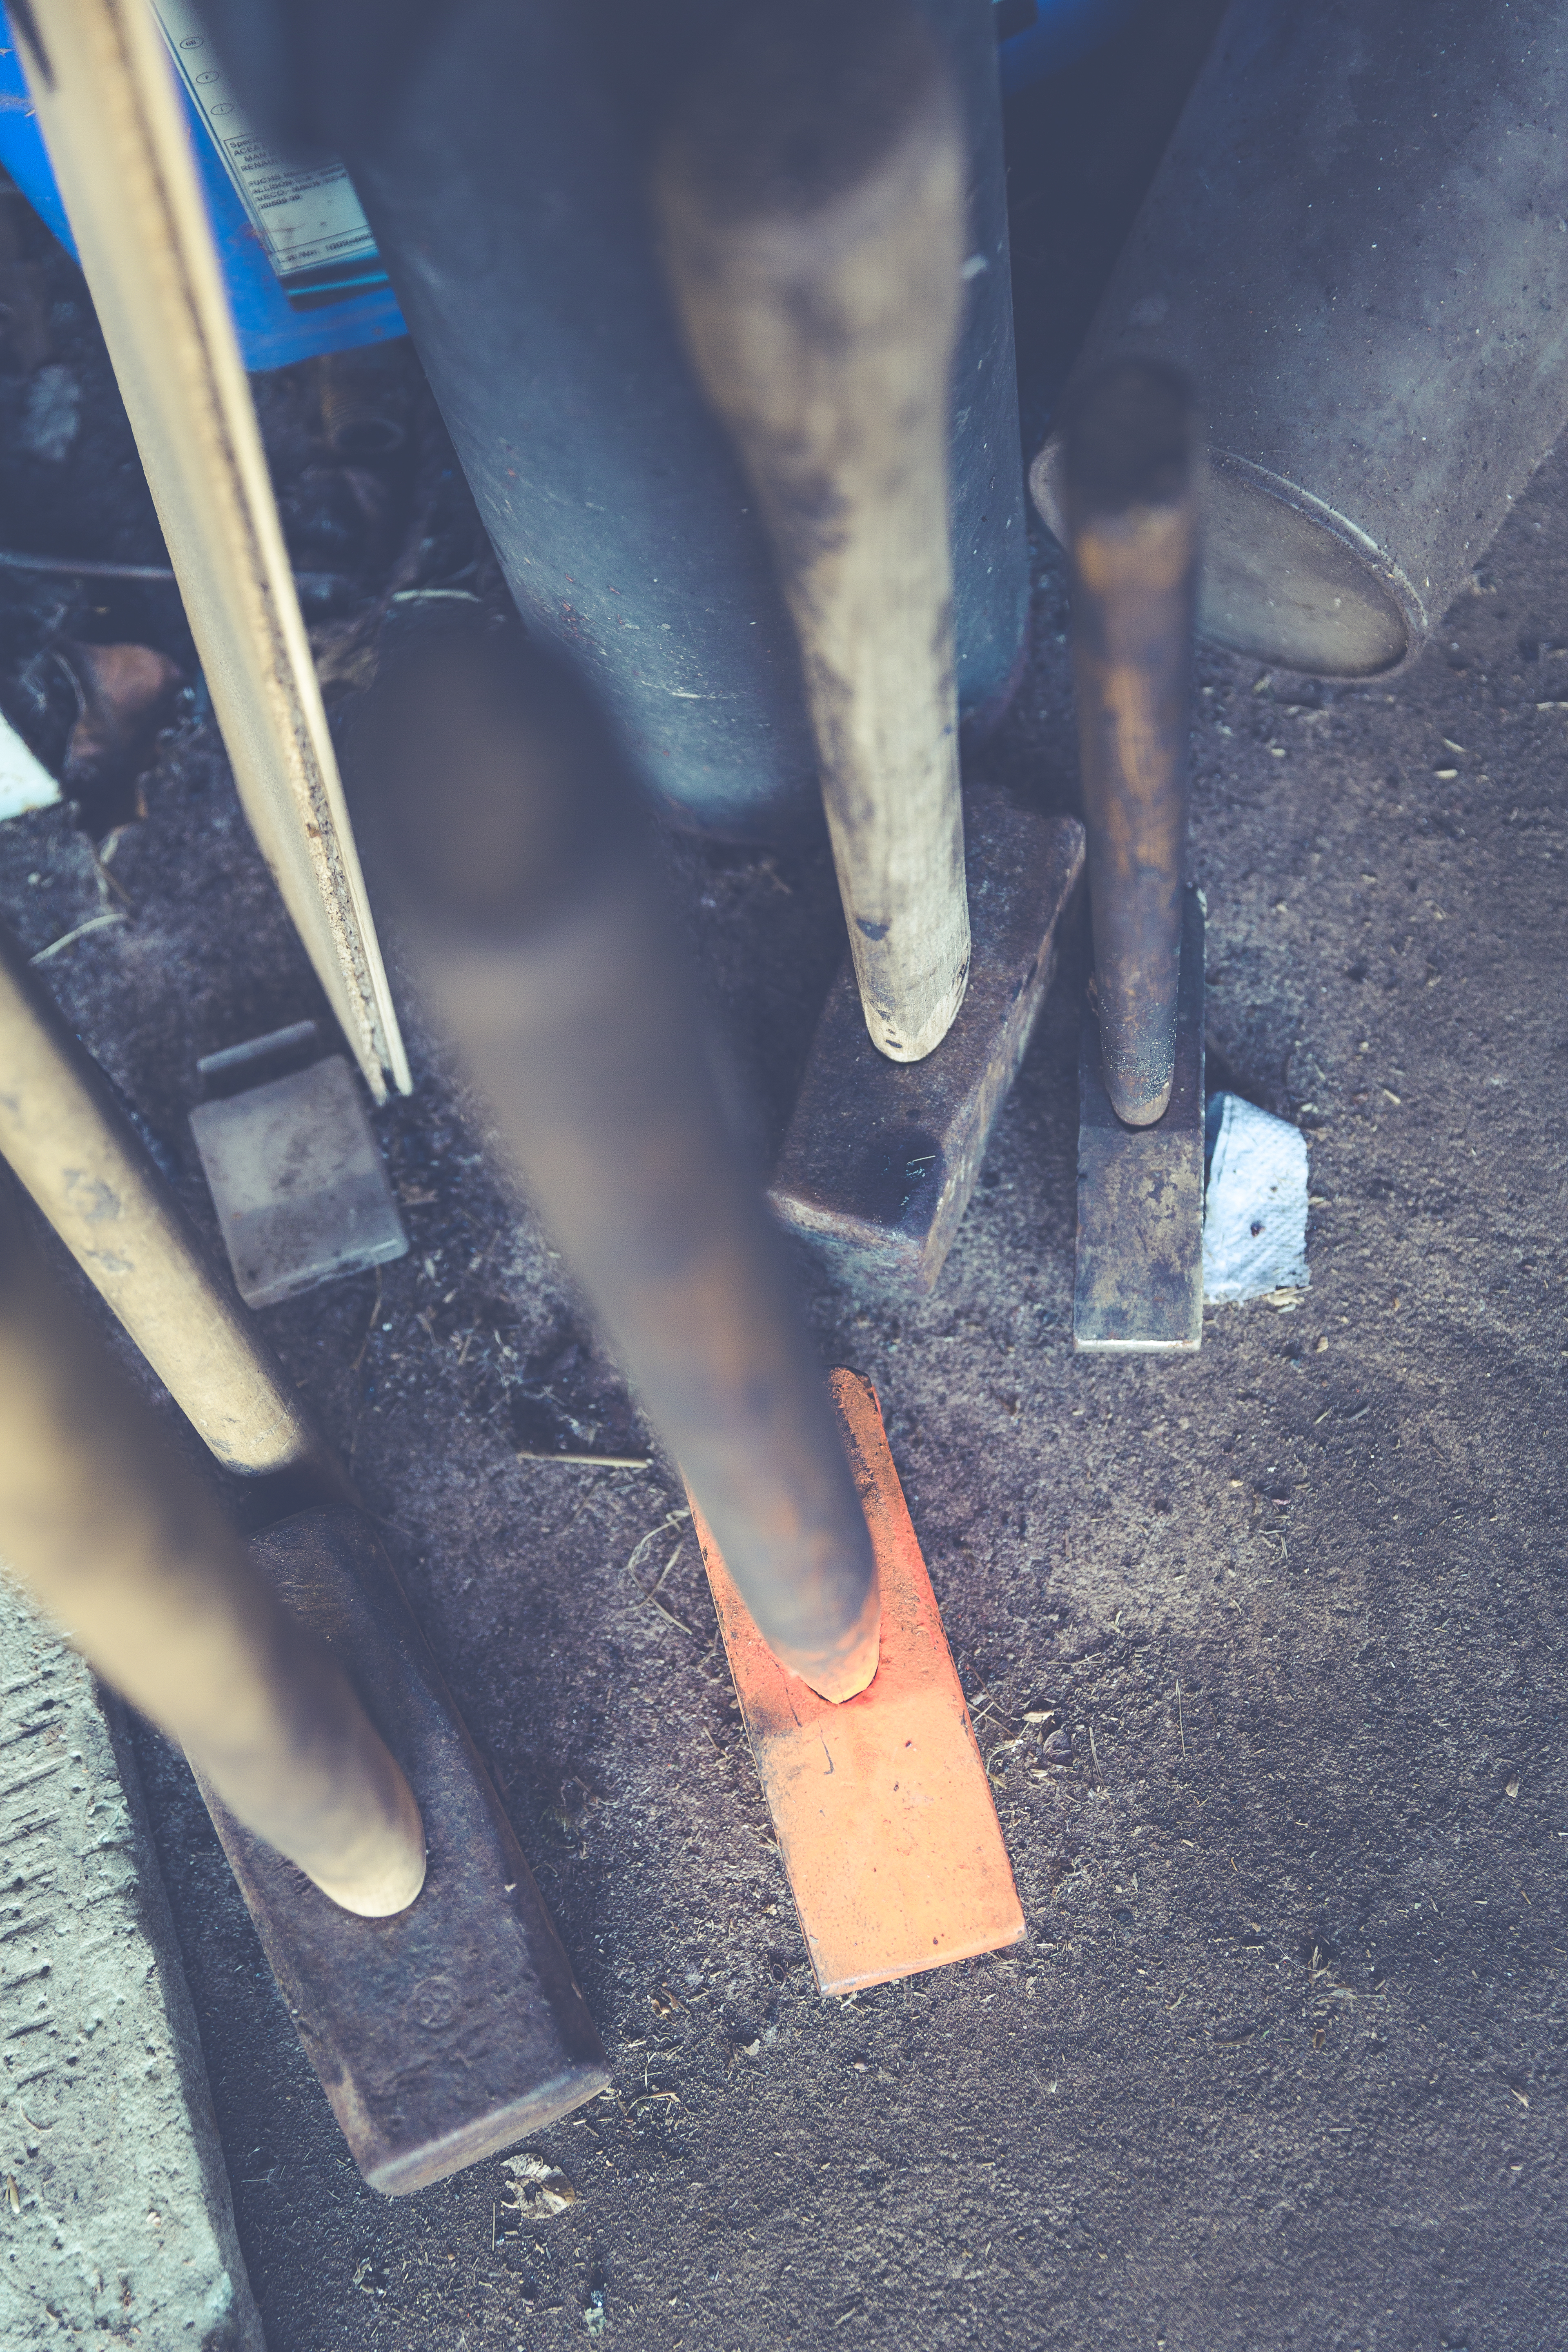
floor, asphalt, leg, equipment, color, blue, close up, tools, footwear, hammers, sledgehammers